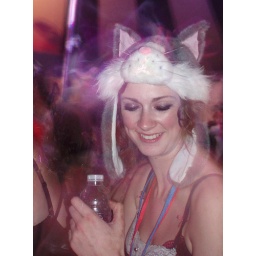
cat in a cat hat